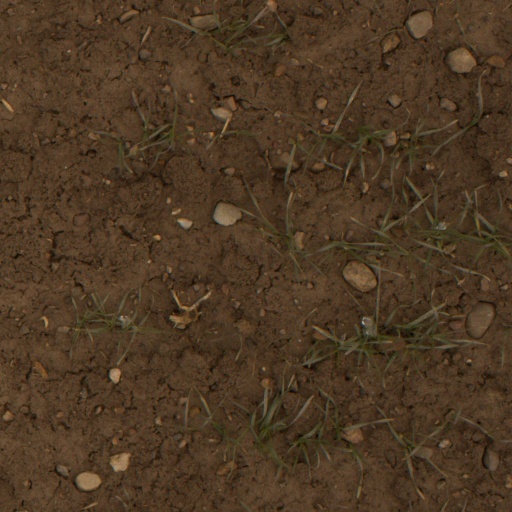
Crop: wheat